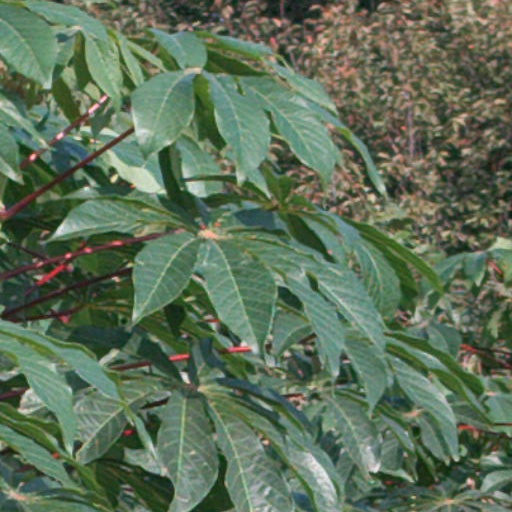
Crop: cassava